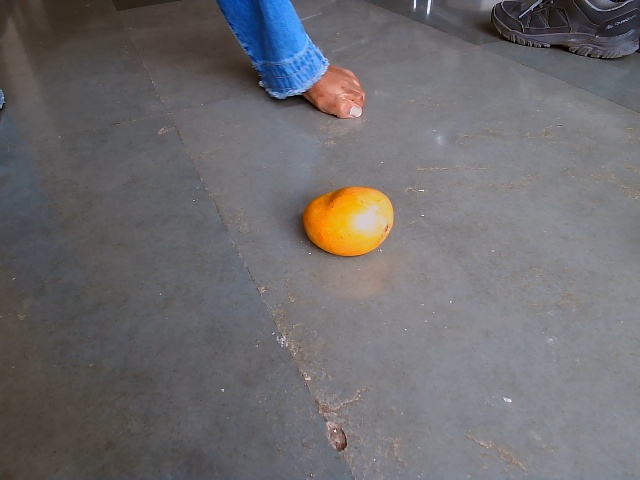
Label: Ripe_Mango